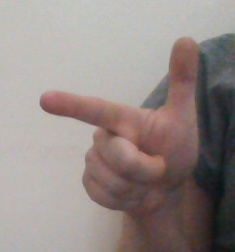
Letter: yaa